Emel Mathlouthi

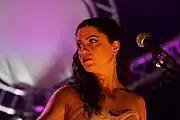
Emel live in August 2012

She gave concerts in Egypt and Iraq, and performed in Canada at the Vancouver Folk Music Festival and the Festival du Monde Arabe de Montréal.